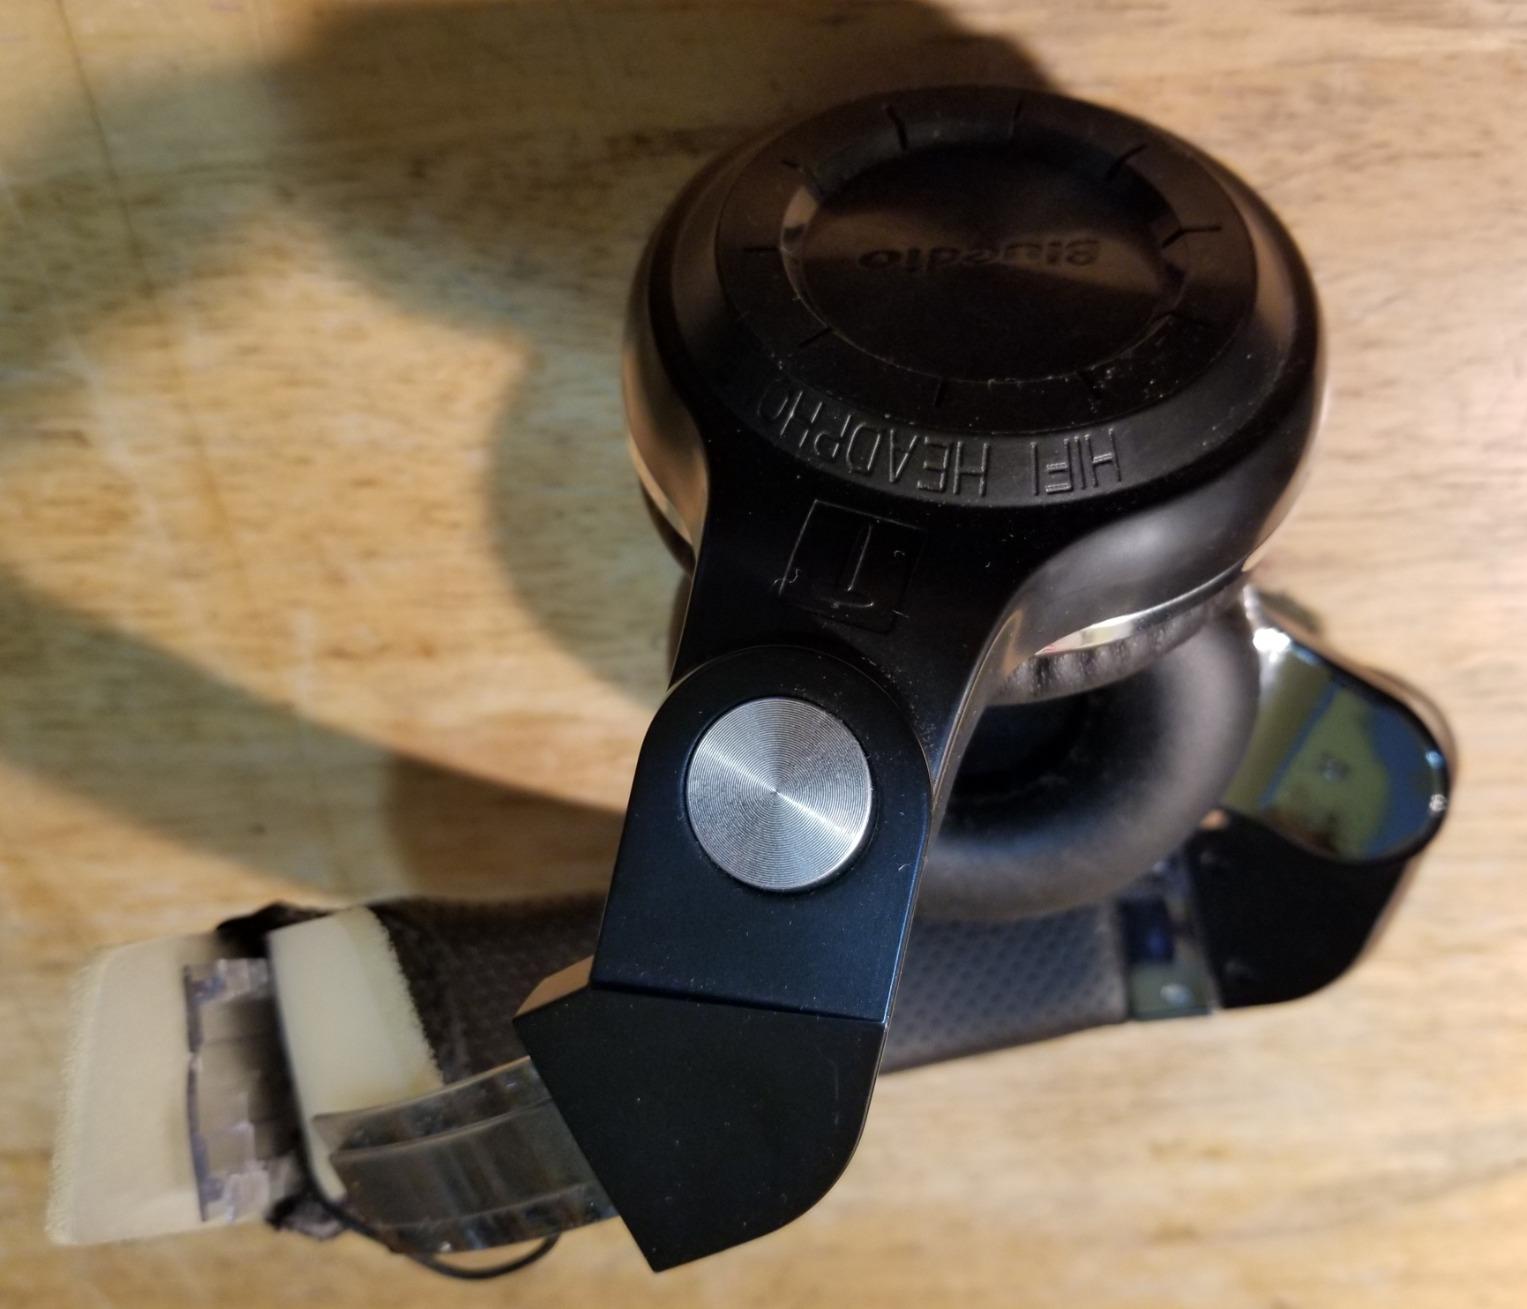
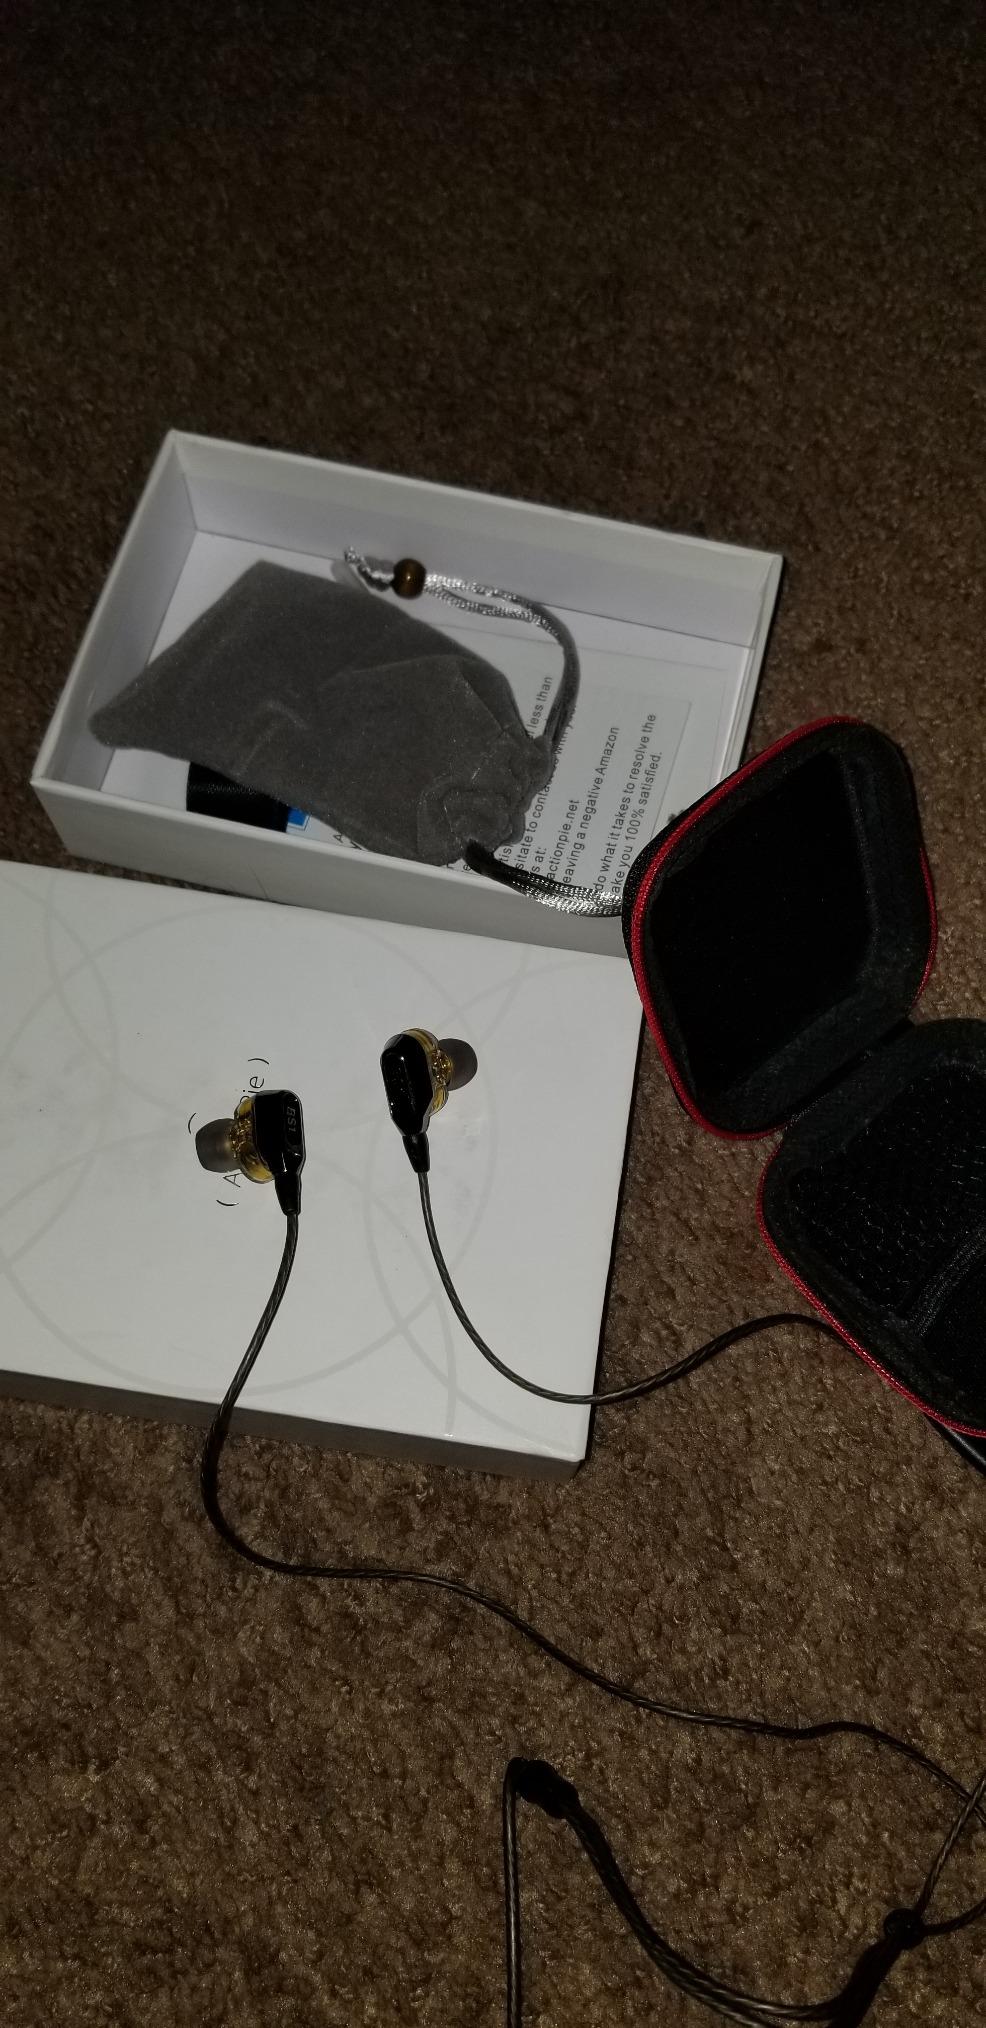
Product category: headphones
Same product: no